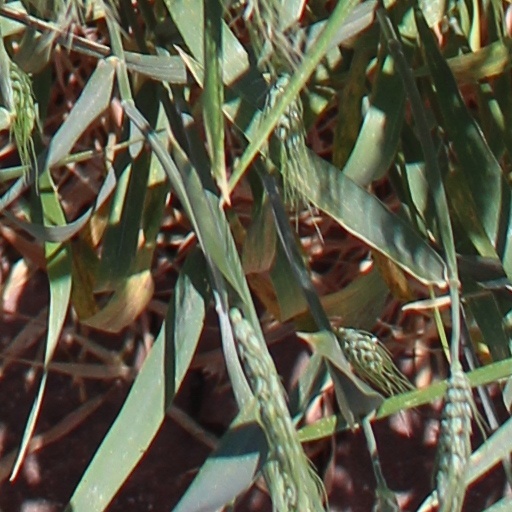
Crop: wheat